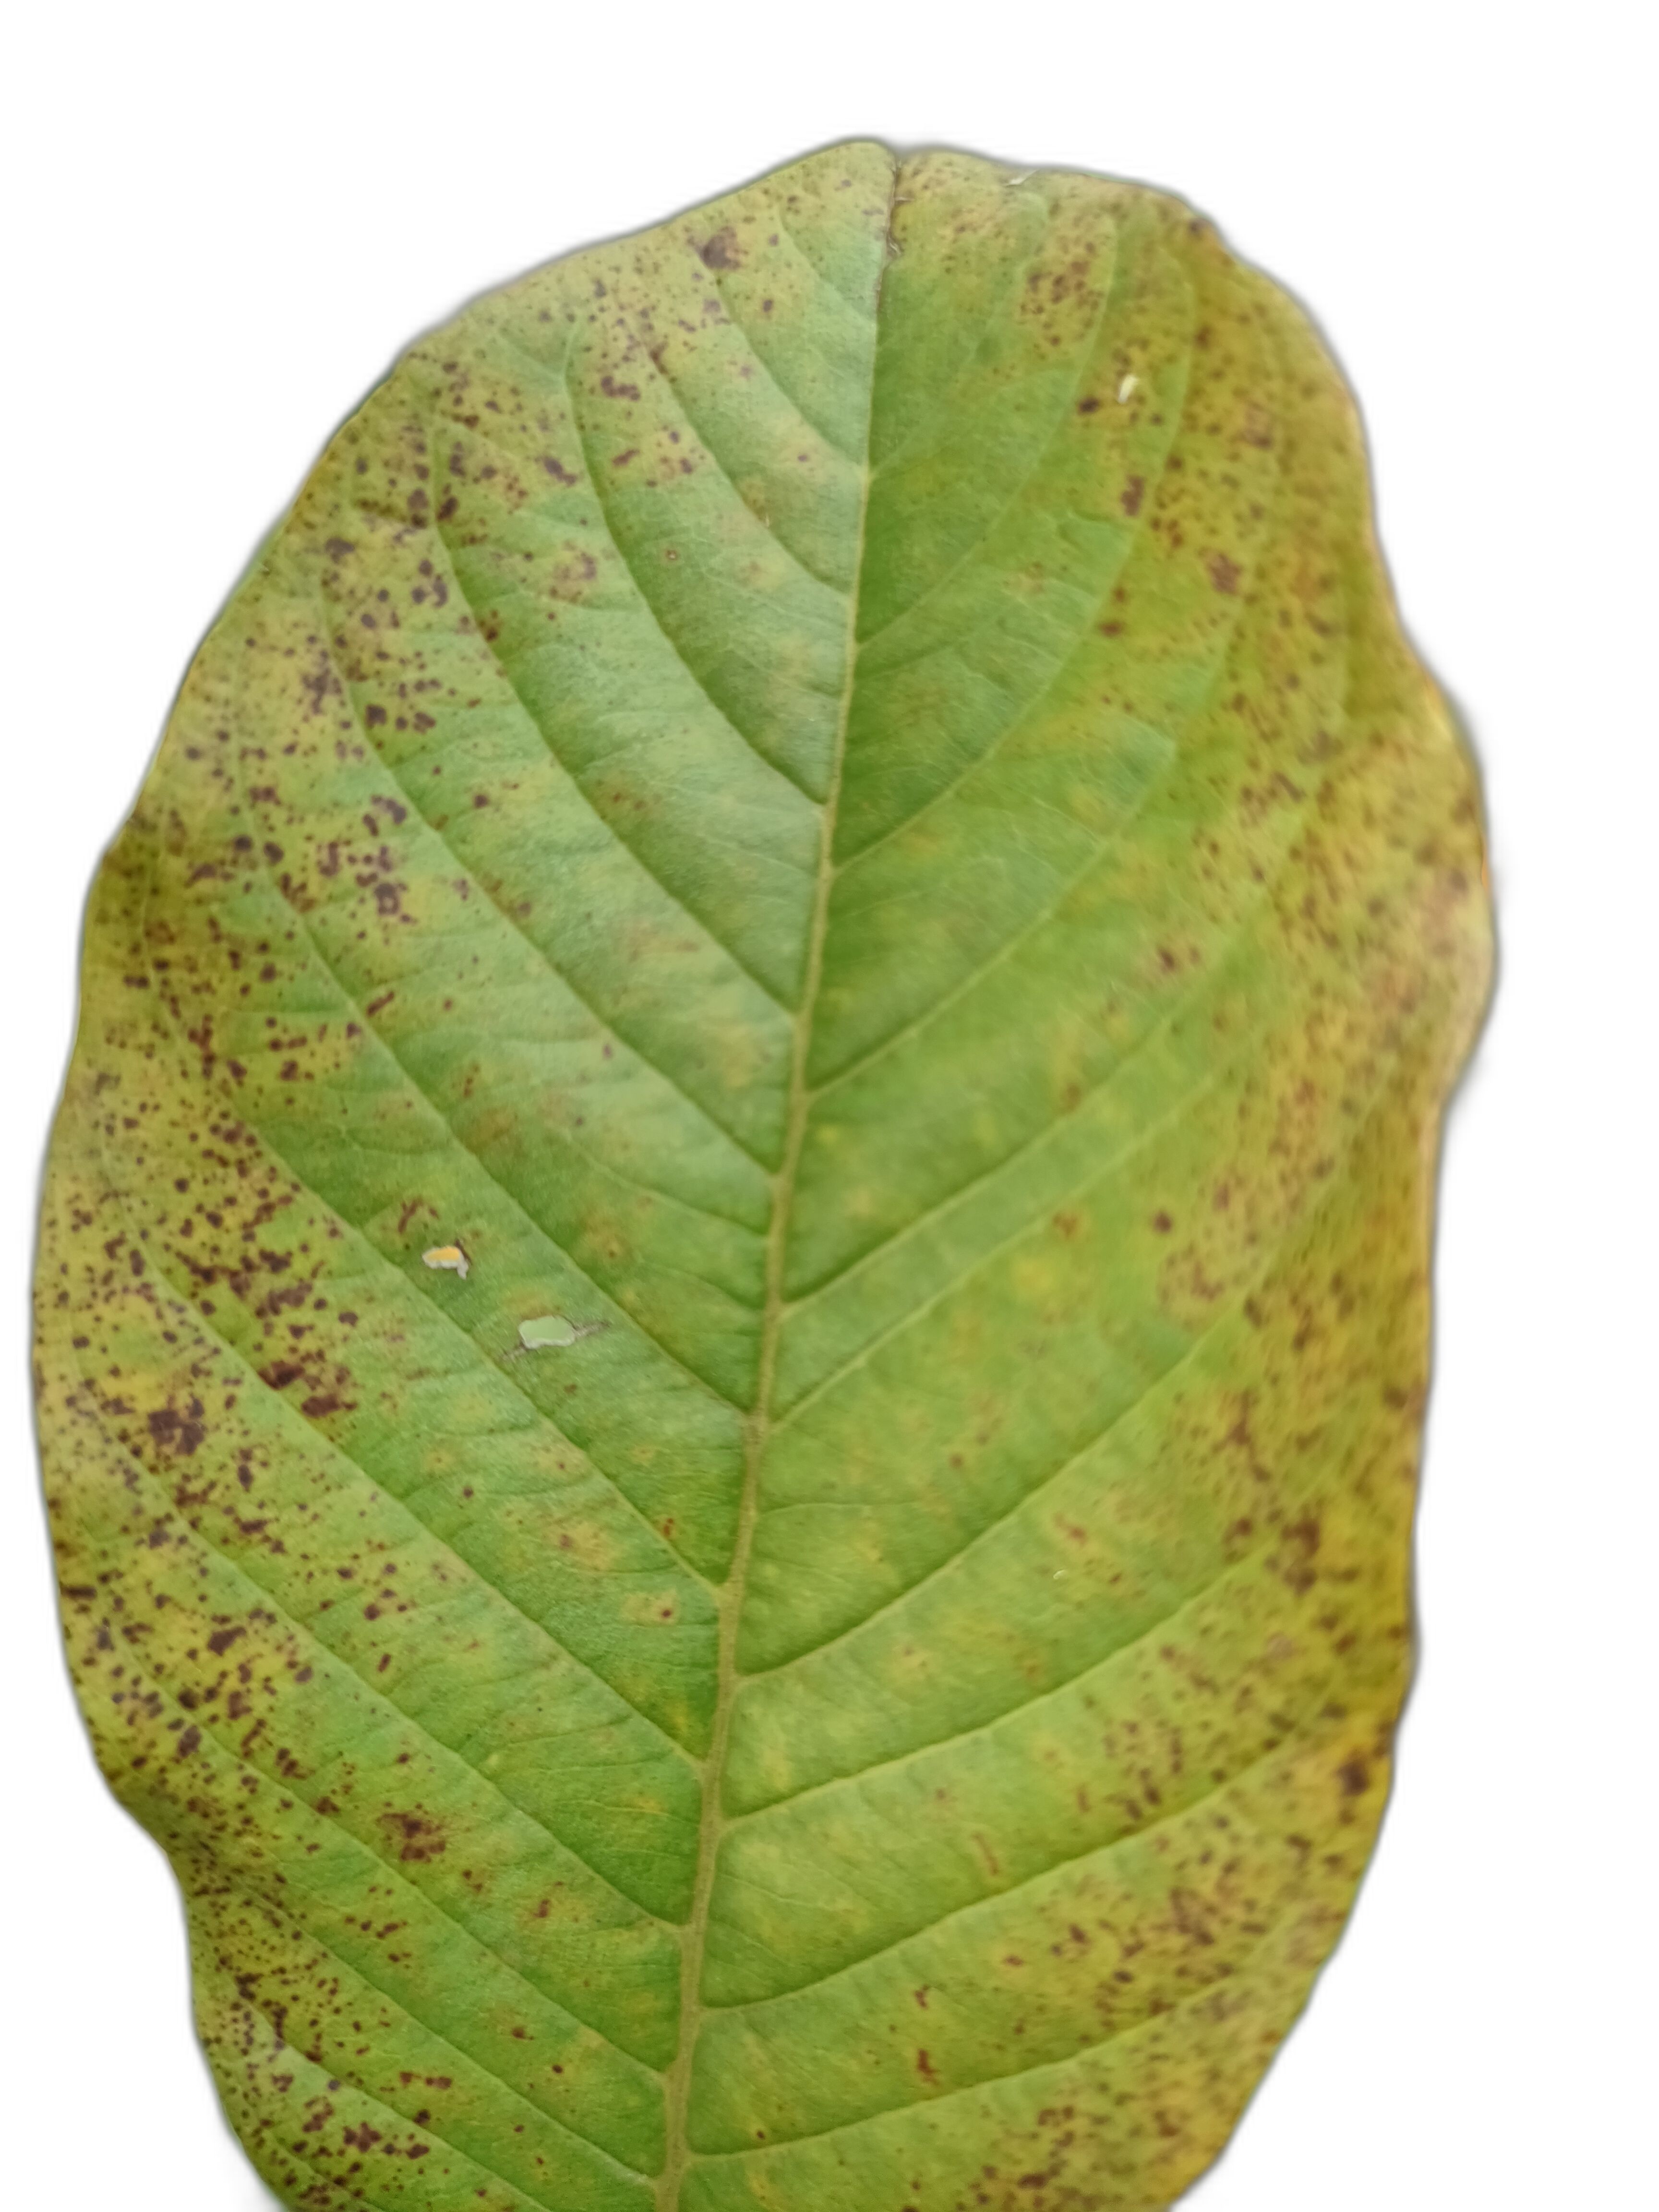
Plant part: leaf
Disease: Dot